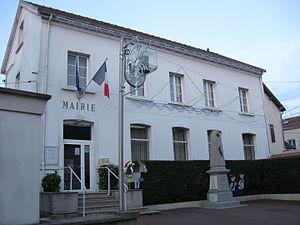
Mairie de Dampmart. (Seine-et-Marne, région Île-de-France).
Dampmart [dɑ̃maʁ] est une commune française située dans le département de Seine-et-Marne en région Île-de-France.